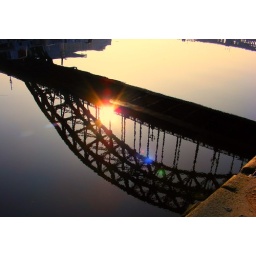
Reflection of the Tyne Bridge in a mirror like river Tyne.